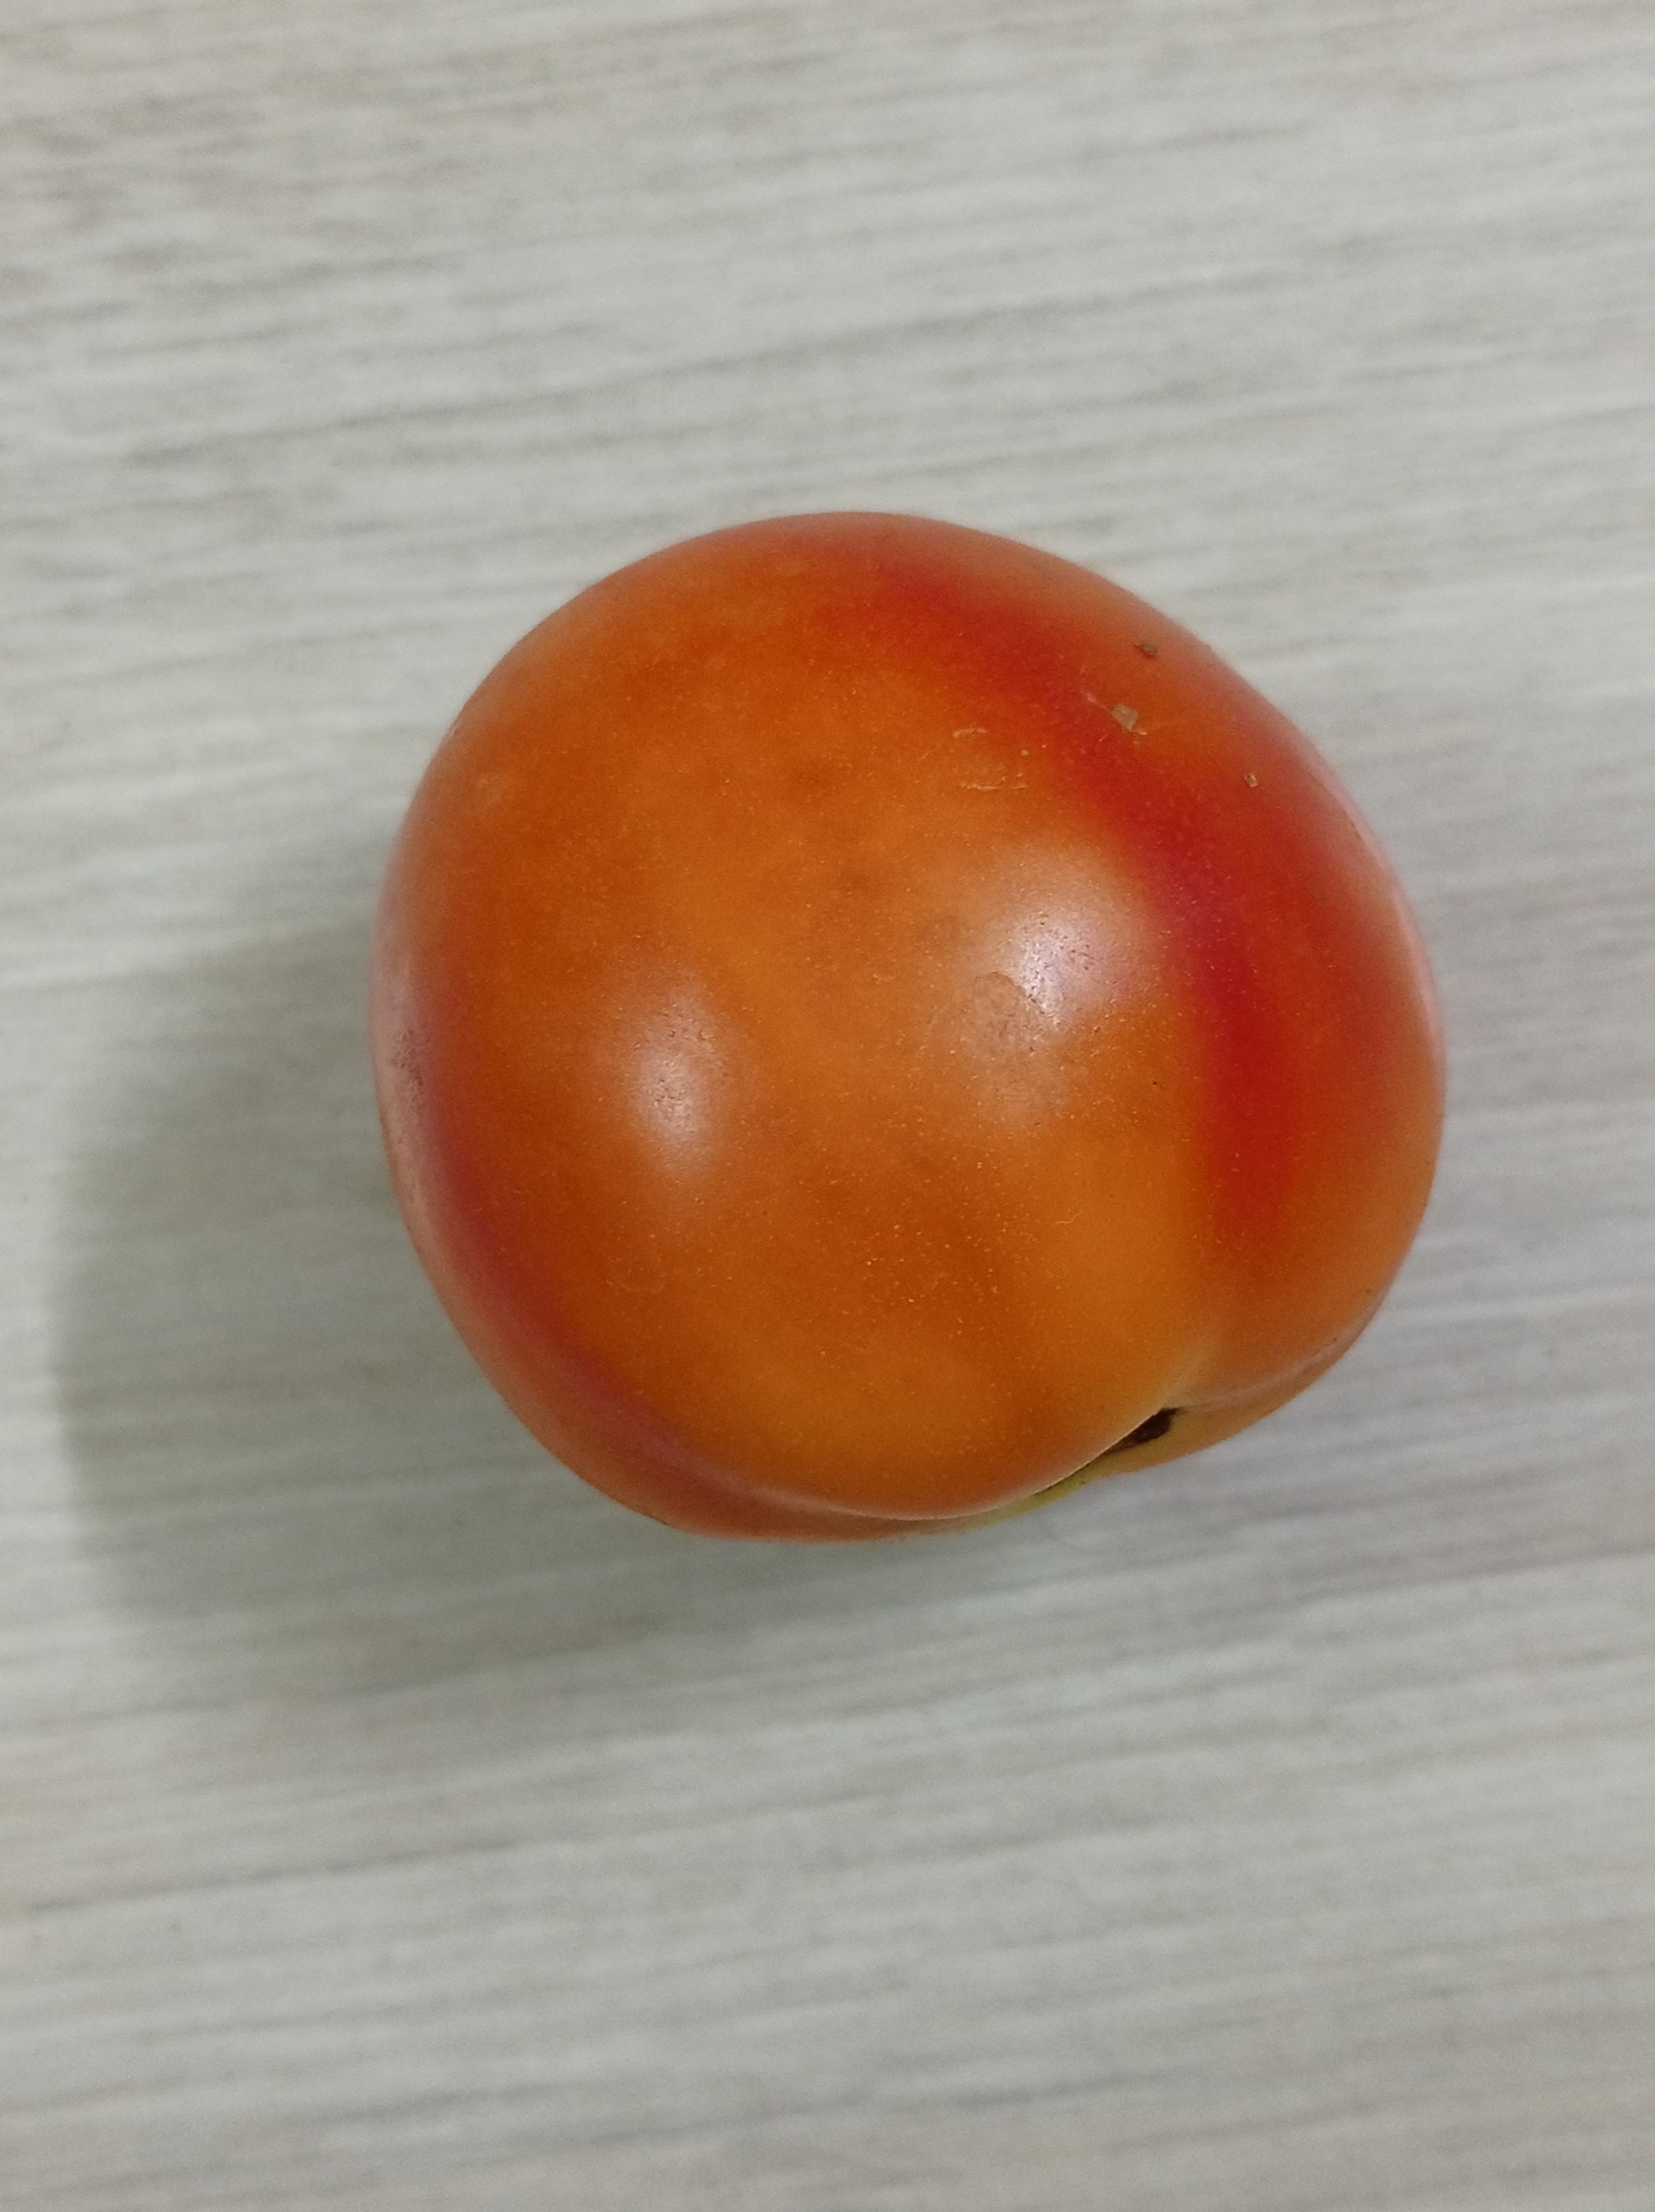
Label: Fresh